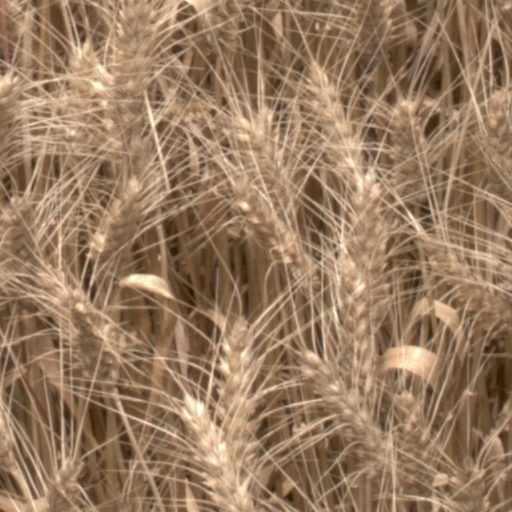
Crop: wheat